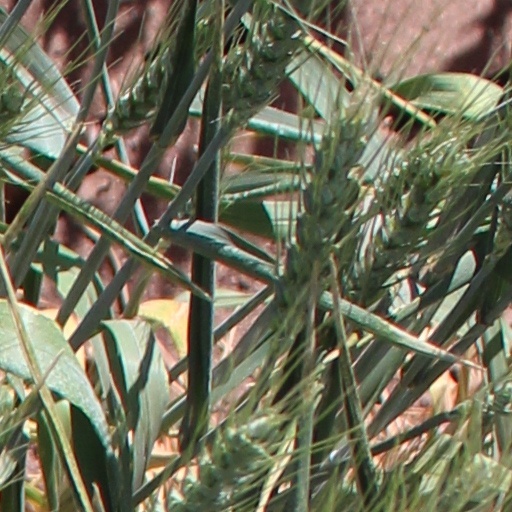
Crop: wheat